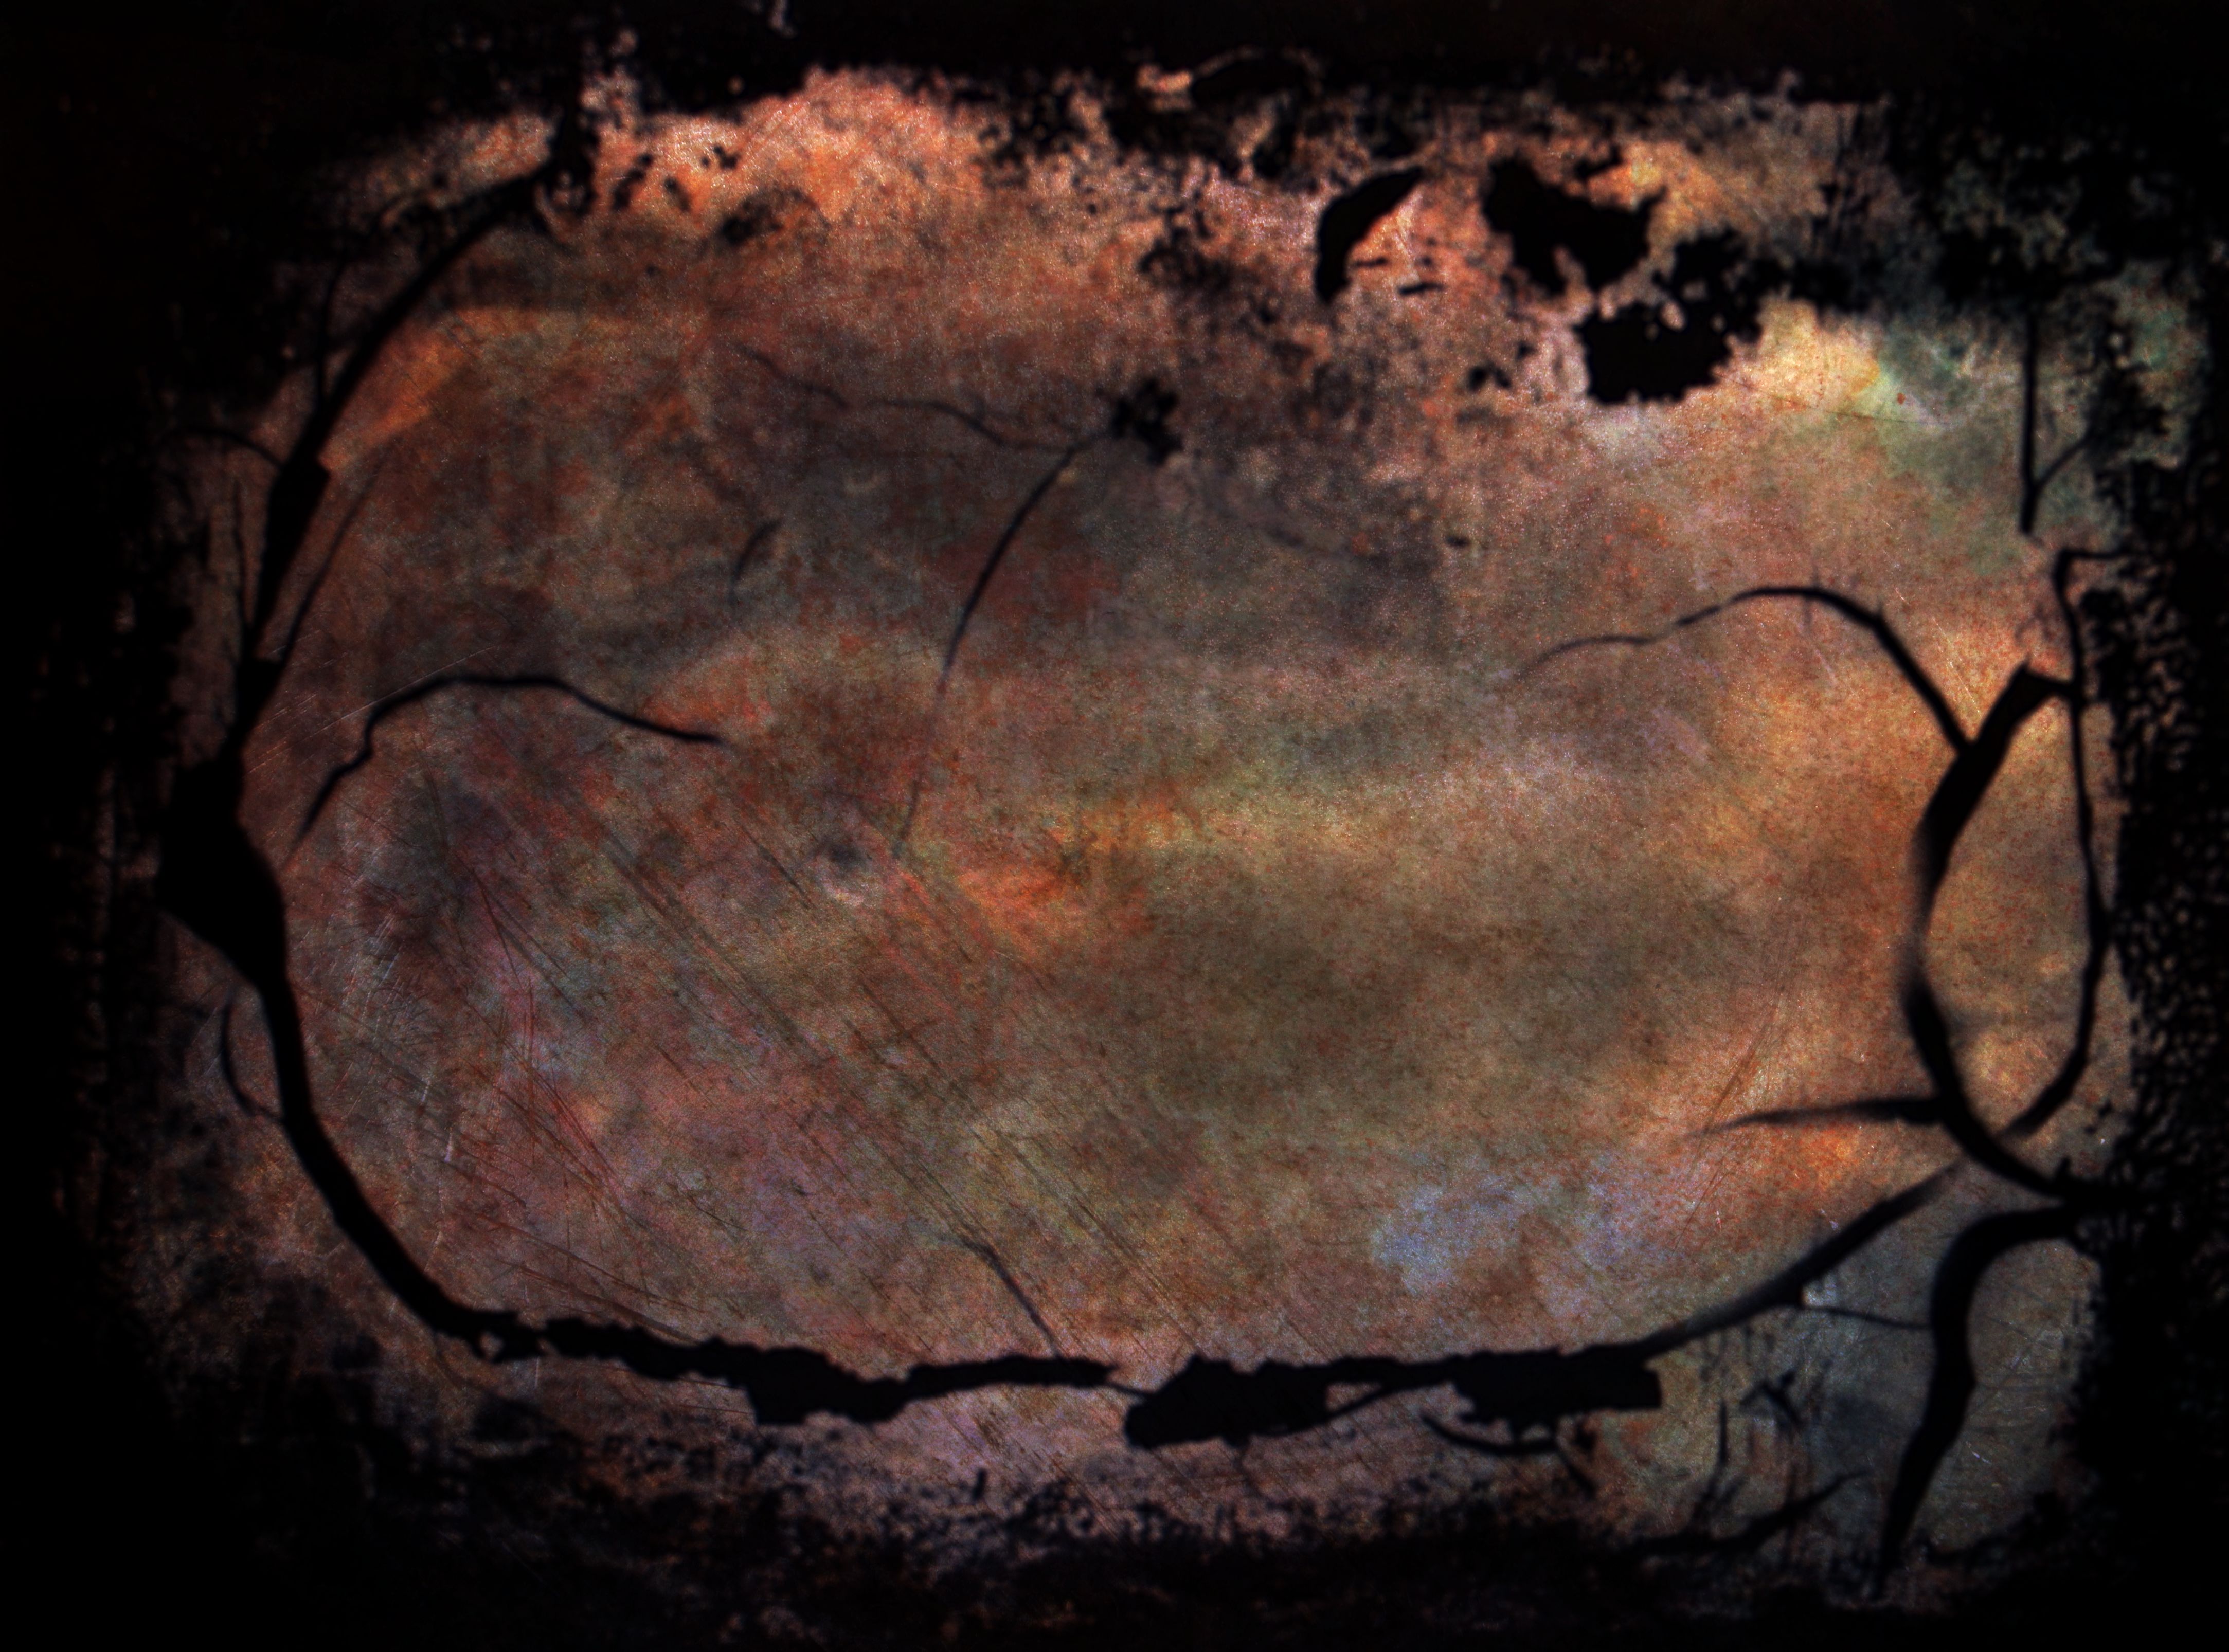
texture, formation, cave, darkness, painting, free